The Principal (TV series)

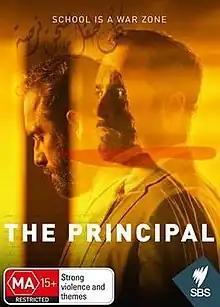
Region 4 DVD cover

The Principal is an Australian four-part drama series which aired over two weeks on SBS starting 7 October 2015. It was written by Kristen Dunphy and Alice Addison, directed by Kriv Stenders and produced by Ian Collie.